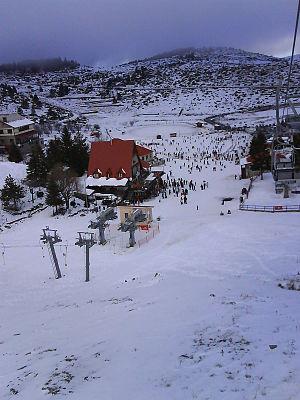
Le Vermion est un massif qui sépare la Macédoine-Centrale de la Macédoine-Occidentale, en Grèce. Le point culminant s'élève à 2 065 m.